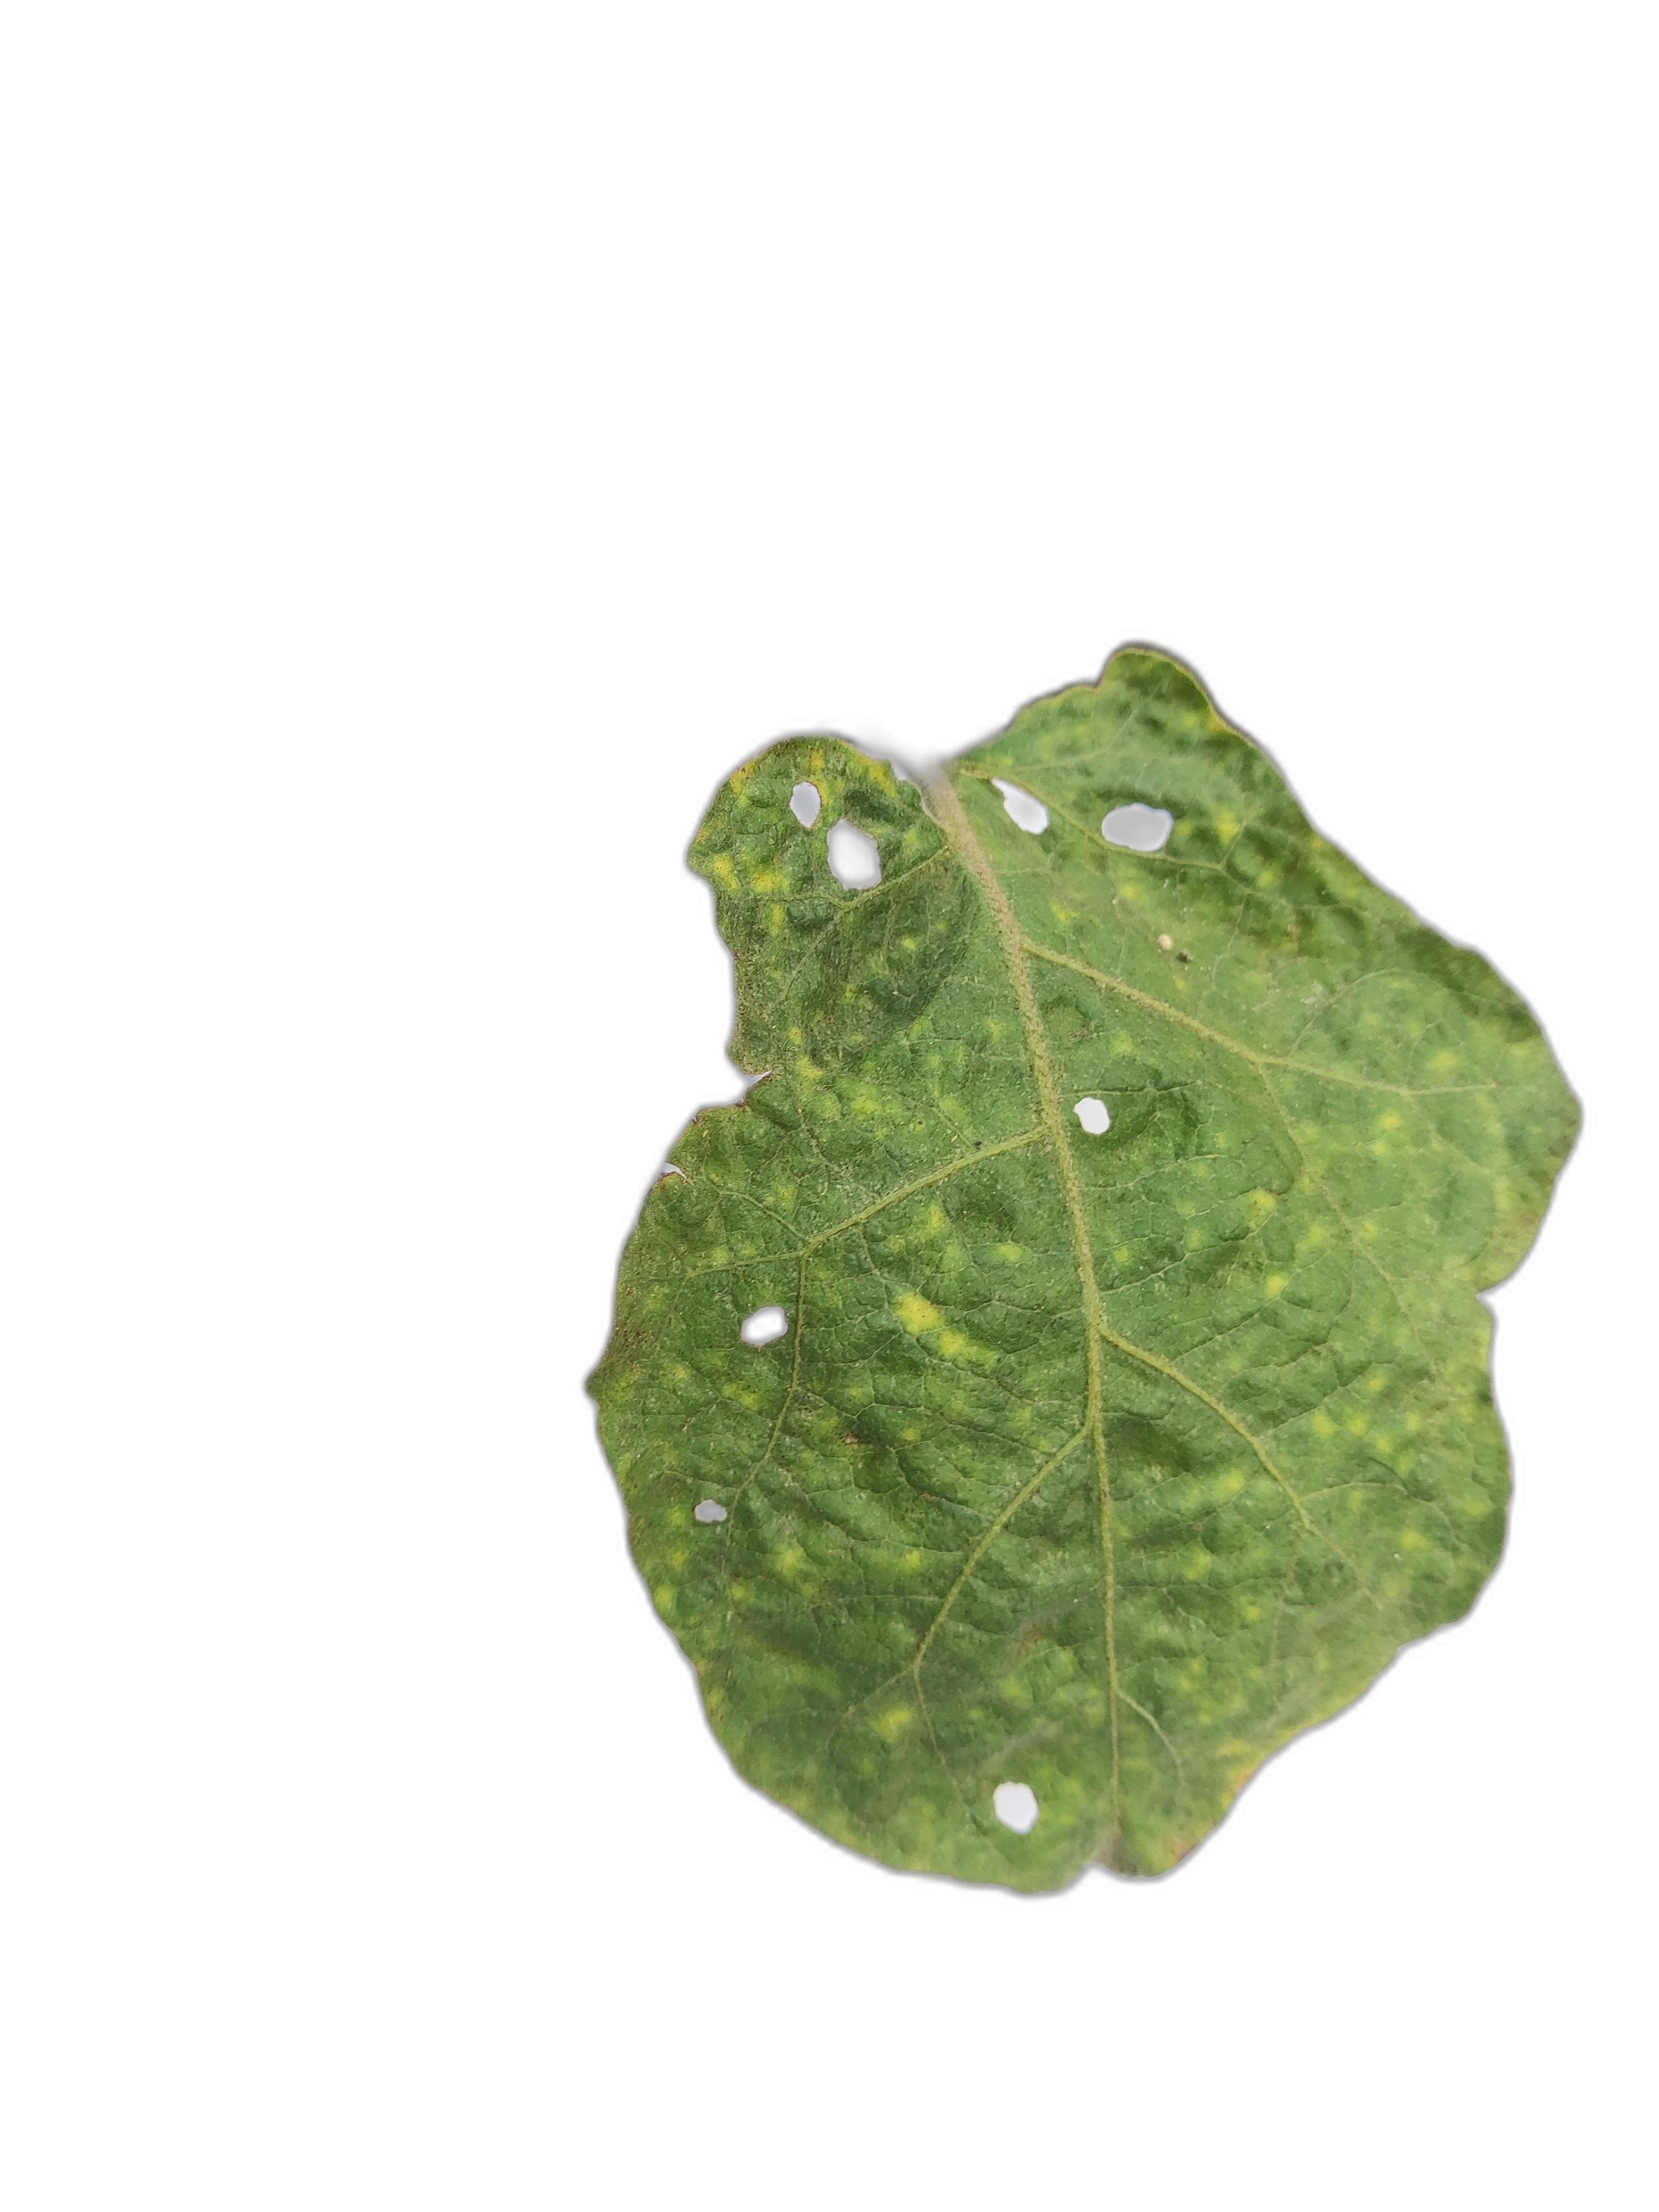
Label: Insect Pest Disease